Mickey Mouse

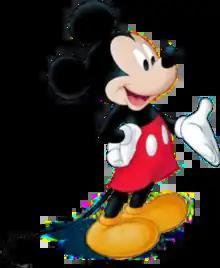
A smiling cartoon mouse with round ears, red shorts with white buttons, white gloves, and yellow shoes

Mickey first appeared animated in color in "Parade of the Award Nominees" in 1932; however, the film strip was created for the 5th Academy Awards ceremony and was not released to the public. Mickey's official first color film came in 1935 with "The Band Concert". The Technicolor film process was used in the film production. Here Mickey conducted the "William Tell Overture", but the band is swept up by a tornado. It is said that conductor Arturo Toscanini so loved this short that, upon first seeing it, he asked the projectionist to run it again. In 1994, "The Band Concert" was voted the third-greatest cartoon of all time in a poll of animation professionals. By colorizing and partially redesigning Mickey, Walt put Mickey back on top once again. Mickey reach new heights of popularity. Also in 1935, Walt would receive a special award from the League of Nations for creating Mickey.